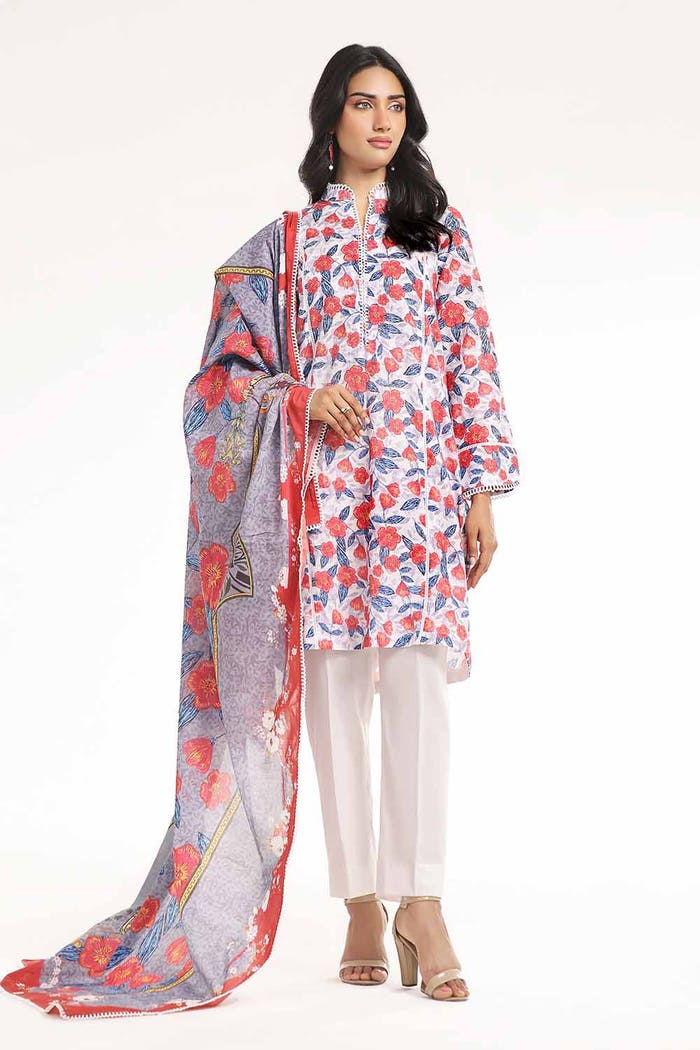
red multi floral print cotton tunic